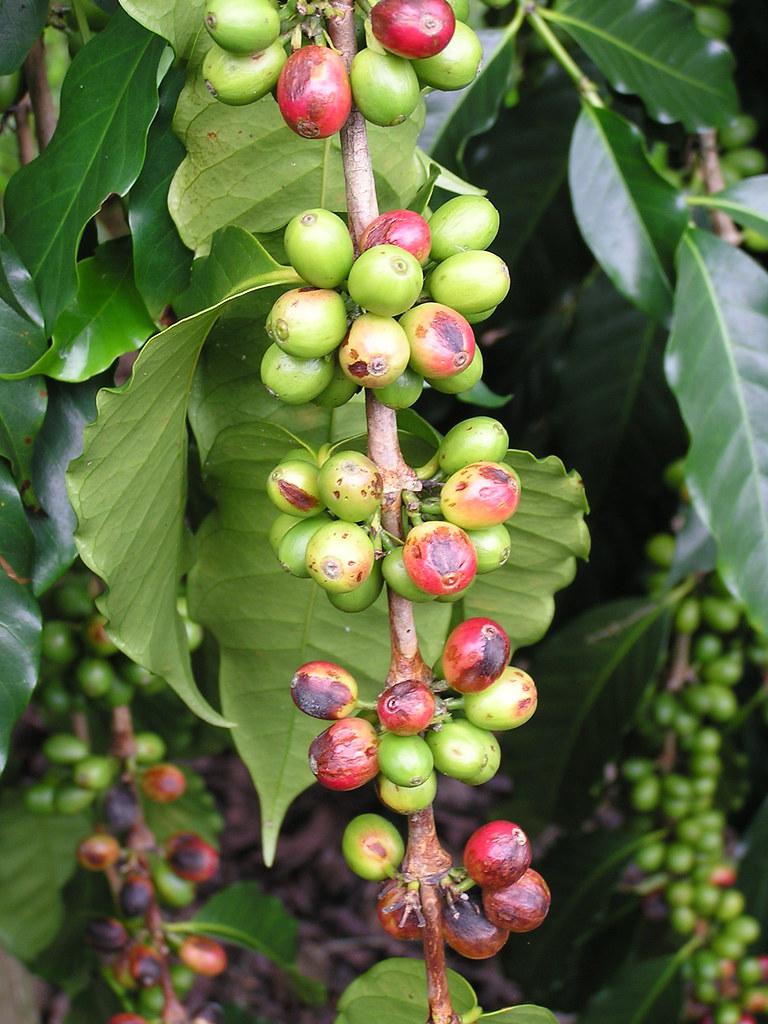
Plant: Coffee
Disease: coffee berry blotch